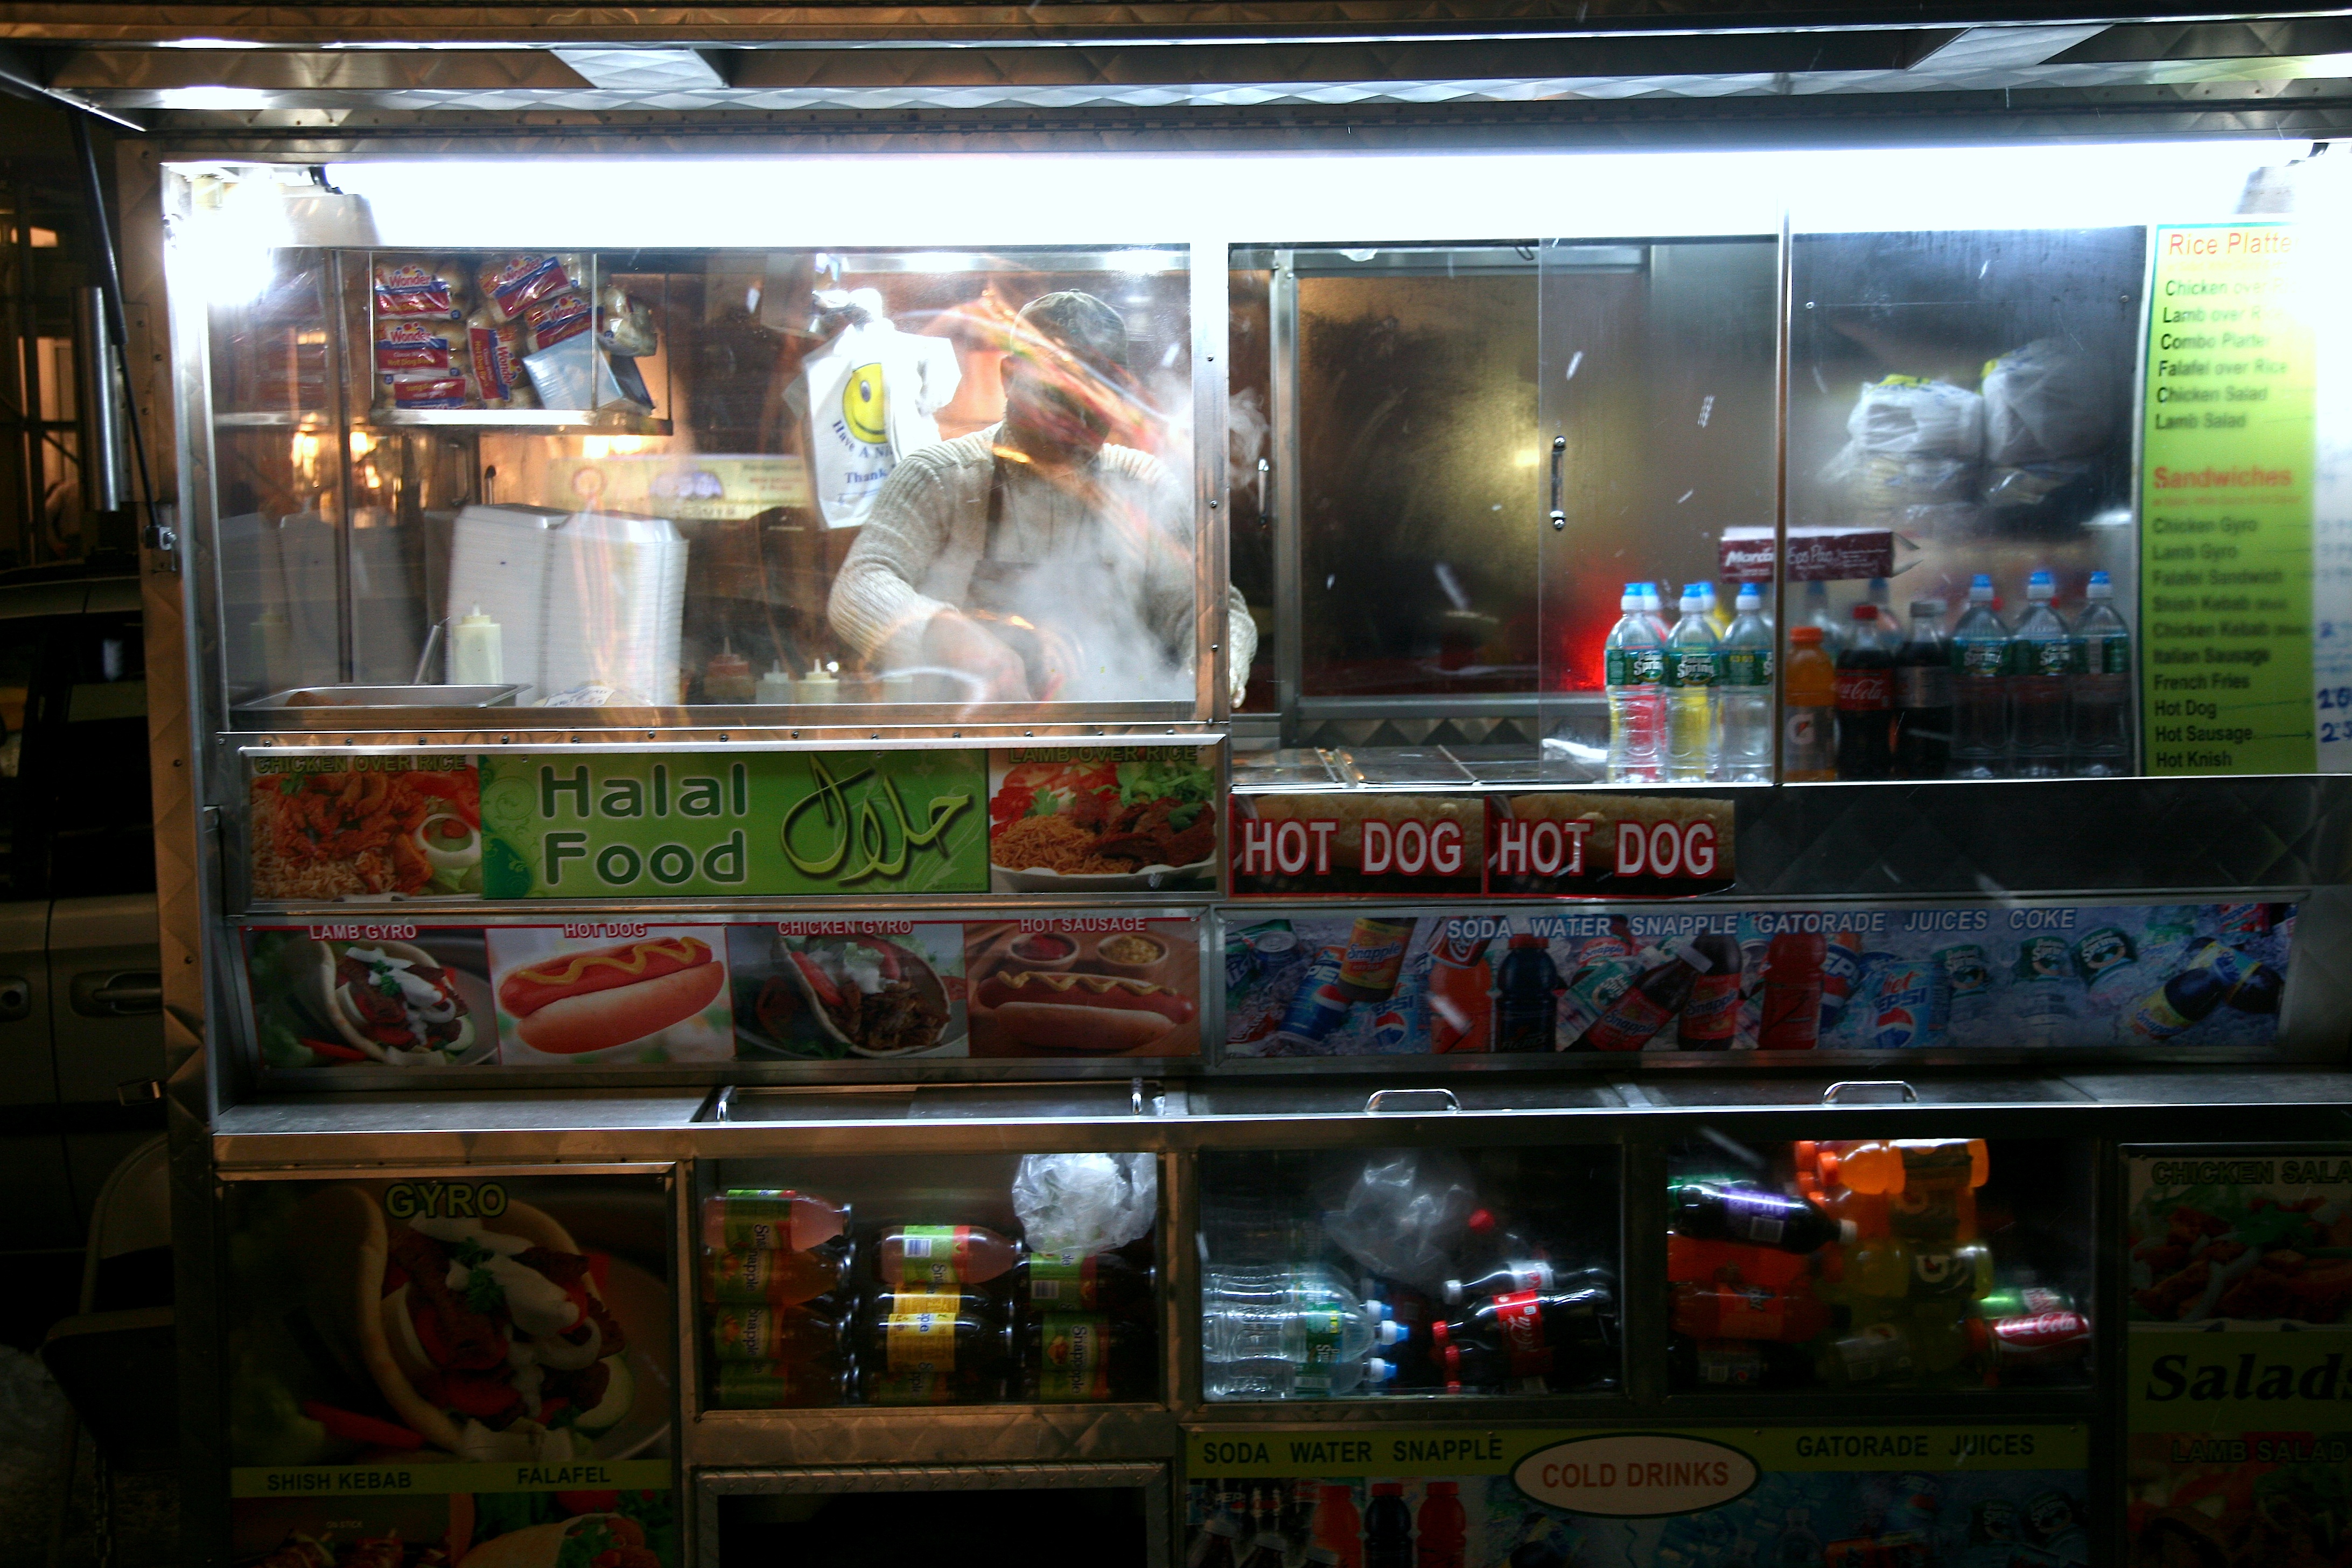
snow, manhattan, shop, food, nyc, machine, toy, neige, newyork, newyorkcity, ny, hotdog, midtown, screenshot, sabrett, halal, midtownsouth, marketcornered, display window